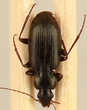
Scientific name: Calathus advena
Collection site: Rocky Mountains NEON (RMNP), plot RMNP_007